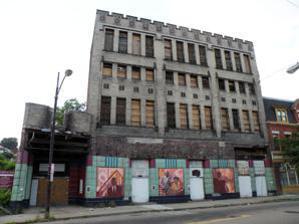
Building: New Granada Theater
Country: United States of America
Year built: 1928
United States historic place New Granada Theater U.S. National Register of Historic Places City of Pittsburgh Historic Structure Pittsburgh Landmark – PHLF Show map of Pittsburgh Show map of Pennsylvania Show map of the United States Location 2007 Centre Avenue ( Hill District ), Pittsburgh, Pennsylvania , USA Coordinates 40°26′38.36″N 79°58′48.39″W / 40.4439889°N 79.9801083°W / 40.4439889; -79.9801083 Built 1927 and 1928 Architect Louis Arnett Stuart Bellinger Architectural style Art Deco NRHP reference No. 10001071 Significant dates Added to NRHP December 27, 2010 Designated CPHS October 8, 2004 Designated PHLF 2007 The New Granada Theater , which is located at 2007 Centre Avenue in the Hill District neighborhood of Pittsburgh, Pennsylvania , was built between 1927 and 1928. History and architectural features This Art Deco theater was designed by architect Louis Arnett Stuart Bellinger , and originally was a Pythian Temple, a meeting place for the Knights of Pythias of North America, South America, Europe, Asia, Africa and Australia (a fraternal order and secret society ). This structure served as the lodge for a group of African American construction workers known as the Knights of the Pythian. During the 1930s, the building was sold to Harry Hendel , who moved two blocks from his old Granada Theater to this New Granada Theater. The building was remodeled in 1937 and 1938 by Alfred M. Marks , and it then became a movie theater , as well as a place for live entertainment, music and dancing. Jazz legends Duke Ellington , Ella Fitzgerald , Count Basie , and Cab Calloway performed here. It was added to the List of City of Pittsburgh historic designations on October 8, 2004, the List of Pittsburgh History and Landmarks Foundation Historic Landmarks in 2007, and the National Register of Historic Places on December 27, 2010. References